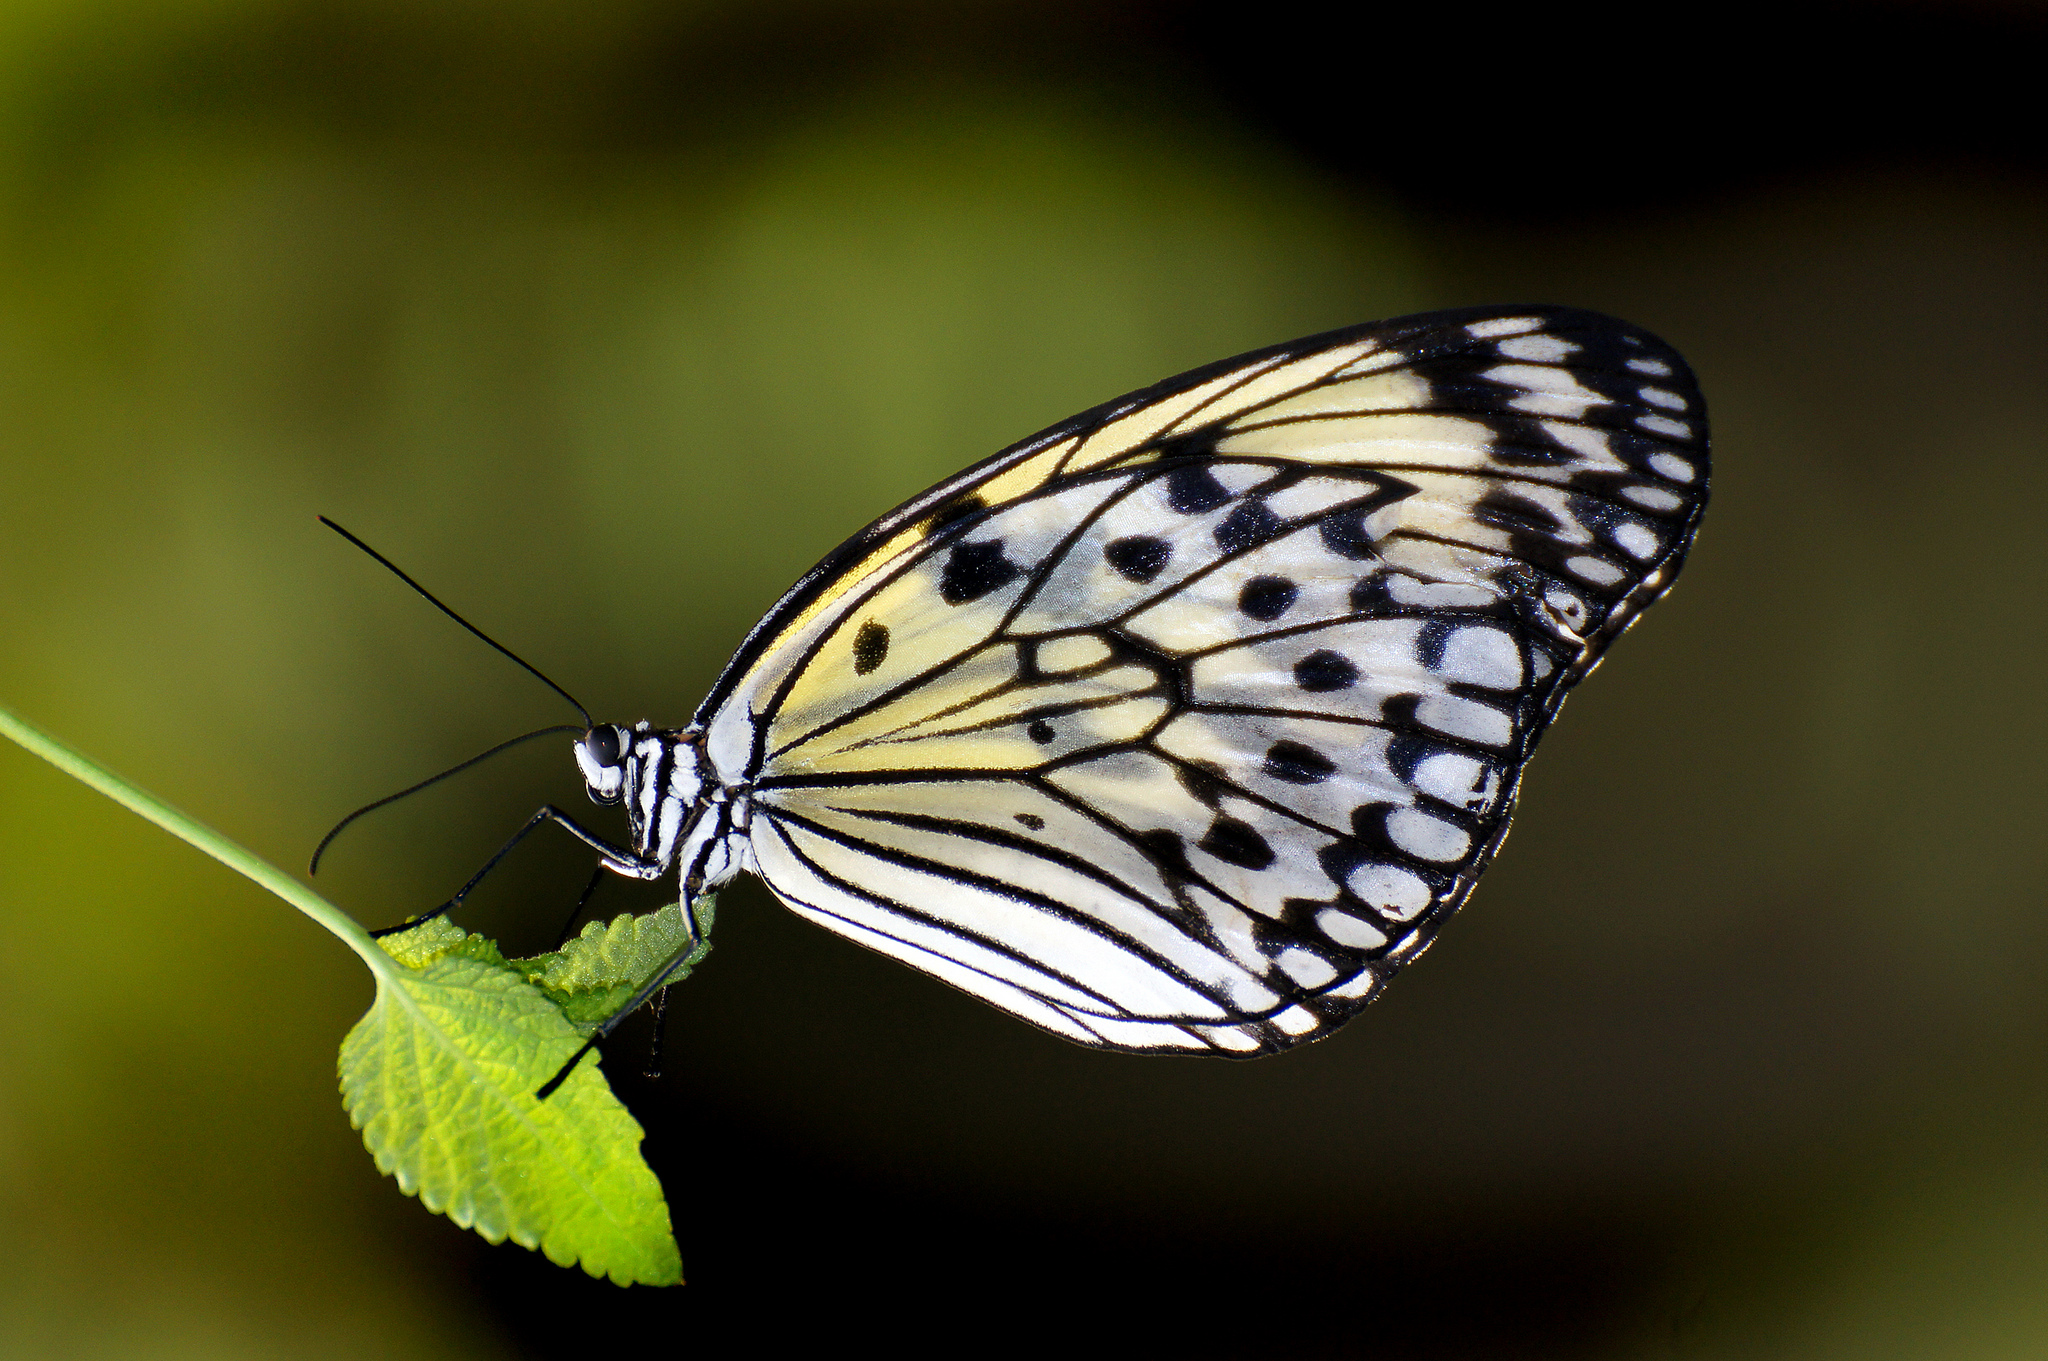
nature, wing, photography, flower, insect, macro, butterfly, fauna, invertebrate, close up, monarch butterfly, lepidoptera, butterflies, paperkite, flickrsbestcreatures, butterflyhouse, butterflyonleaf, pieridae, macro photography, organism, arthropod, pollinator, moths and butterflies, lycaenid, brush footed butterfly, colias